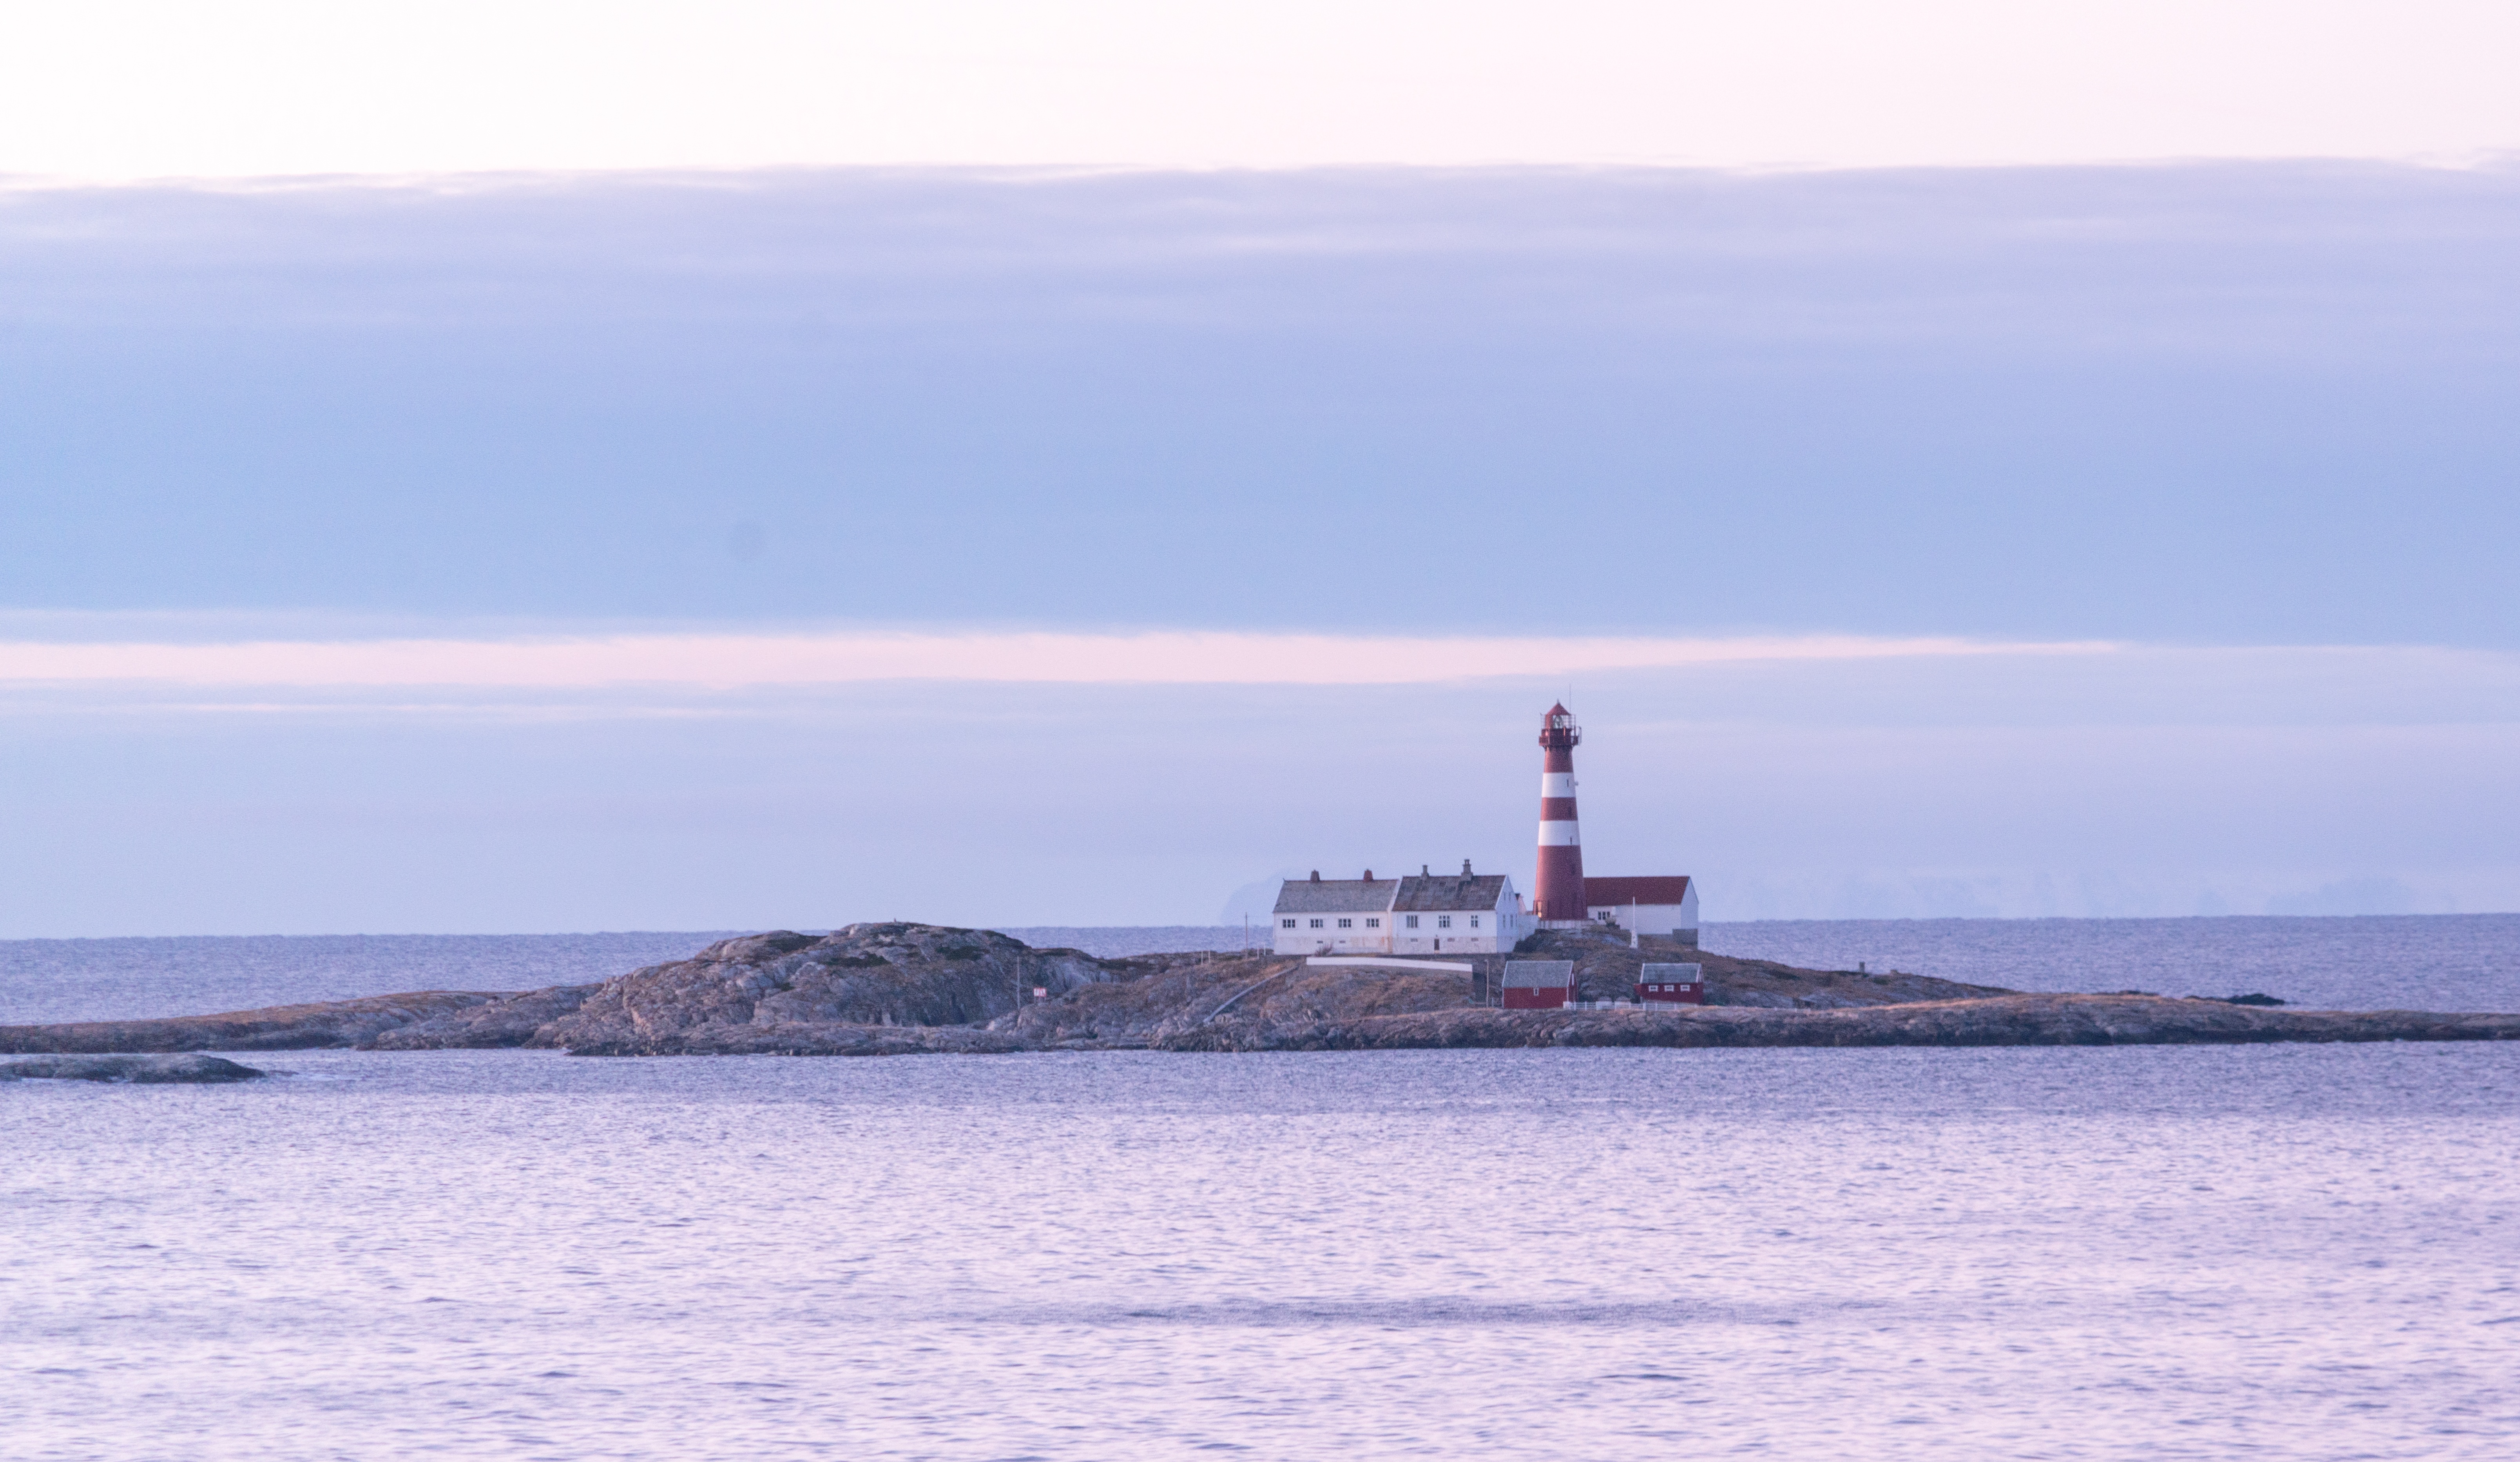
landscape, sea, coast, water, nature, ocean, horizon, lighthouse, architecture, sky, sunset, shore, travel, vehicle, tower, bay, rocky, arctic, dramatic, channel, breakwater, norway island